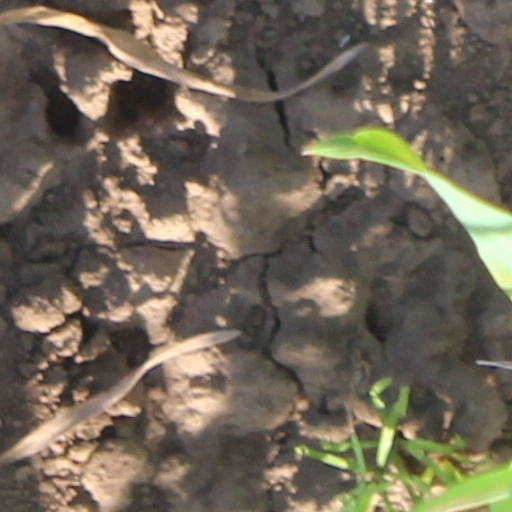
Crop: wheat